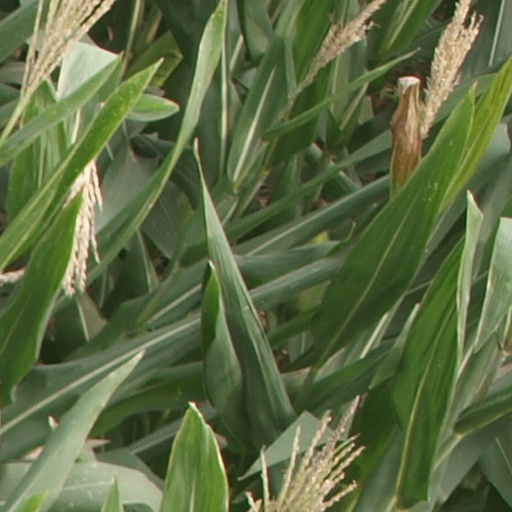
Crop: maize; corn